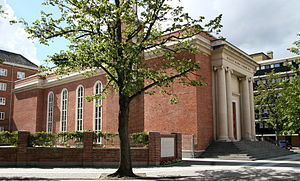
Templet i København
Templet
Templet i København, bygget som en renovering af Priorvej-kapellet er Jesu Kristi Kirke af Sidste Dages Helliges hundrede-attende aktive tempel. Templet er et af få templer, der har været ombygget fra en eksisterende bygning.